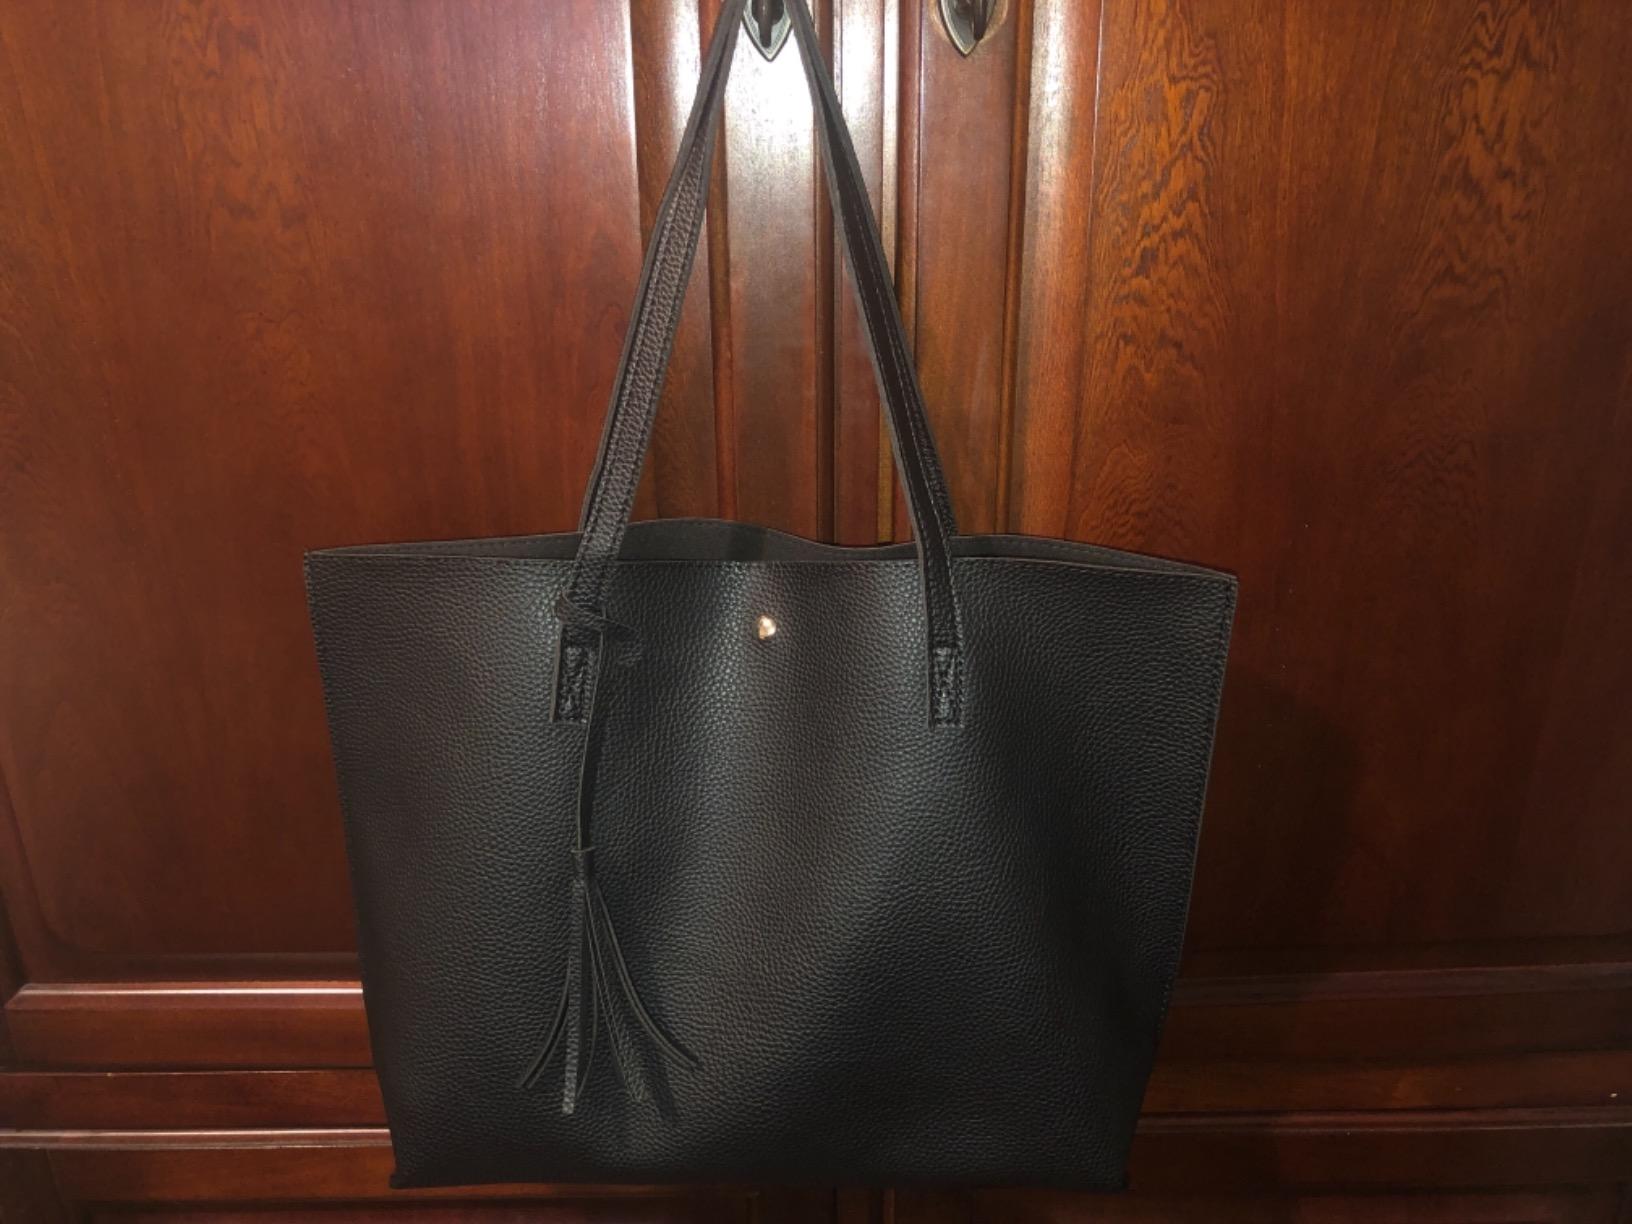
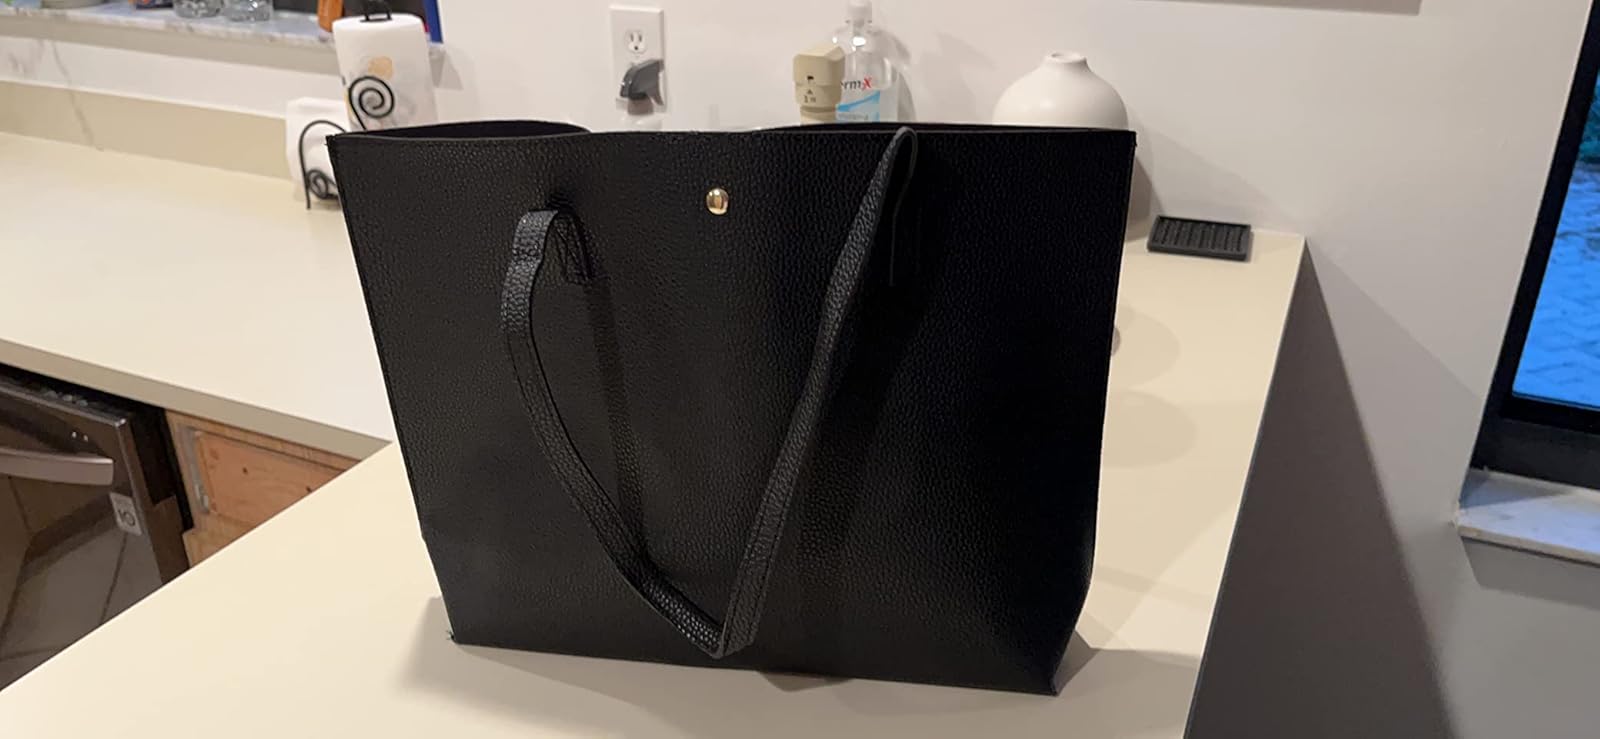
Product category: accessories_handbag
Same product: yes